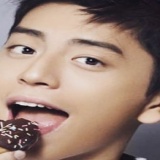
diễn viên Vương Đại Lục